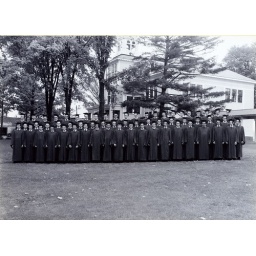
Vermont School of Agriculture Class of 1940. Photo taken in front of the classroom building constructed for the Randolph State Normal School in 1894.